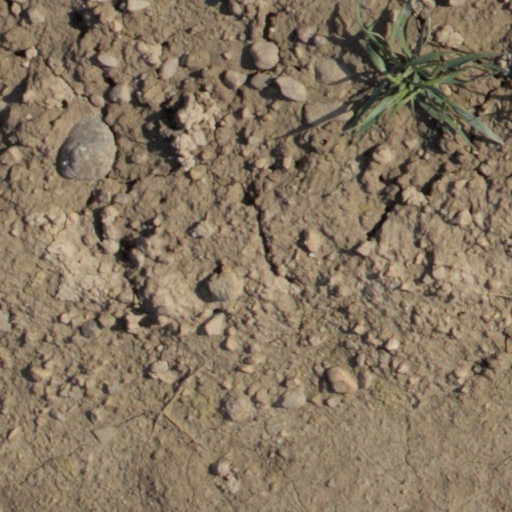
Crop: wheat